66th Air Base Wing

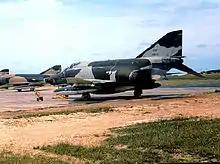
Wing RF-4C at Upper Heyford

The wing was first activated on 1 January 1953 at Shaw Air Force Base, South Carolina, where it replaced the 118th Tactical Reconnaissance Wing, a Tennessee Air National Guard unit that had been mobilized for the Korean War that was being returned to National Guard service. The wing completed its training and preparation for overseas service, which included the conversion of the 303d Tactical Reconnaissance Squadron from North American RF-51 Mustangs to Lockheed RF-80A Shooting Stars. The wing departed Shaw in June 1953.